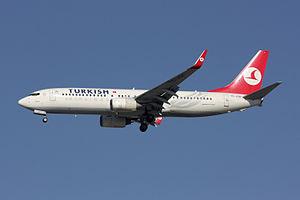
Boeing 737-800 TC-JGH Turkish Airlines en finale pour la piste 27R à CDG/LFPG.